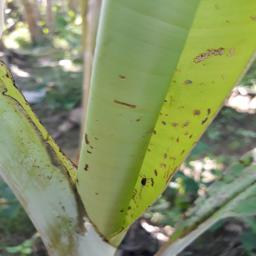
Label: BANANA APHIDS